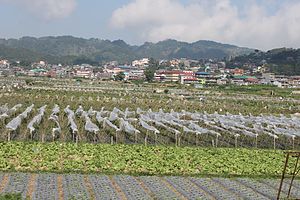
La Trinidad
Udsigt over jordbærmarker og La Trinidad
La Trinidad er en by på øen Luzon, Filippinerne. I 2000 havde La Trinidad 68.000 indbyggere fordelt på omkring 14 000 husholdninger. Byen er hovedstad i provinsen Benguet.